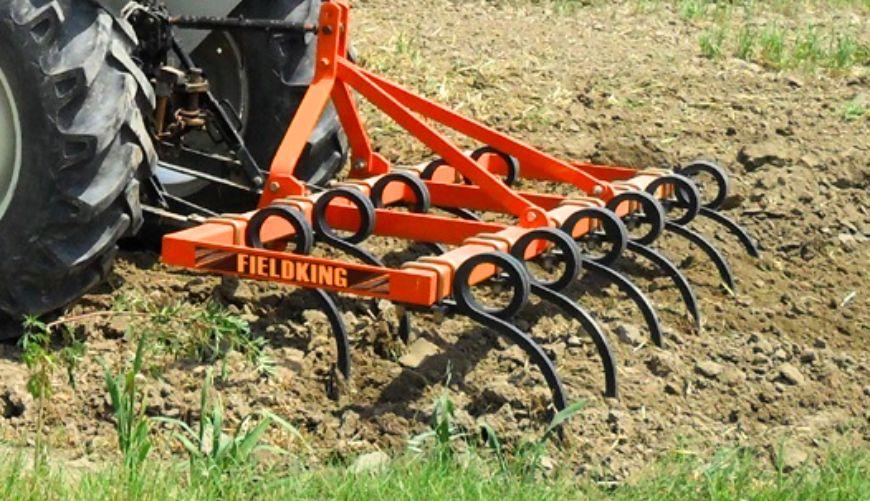
Eneo lenye udongo wenye rangi nyeusi likiashiria rutuba, kukiwa na mashine mfano wa trekta inayotumika kwaajili ya maandalizi ya shamba kwa kulima ama kutifua udongo ili upatikane urahisi wa kupanda mbegu ikiashiria ni mashine inayotumika kwaajili ya shughuli ya kilimo.